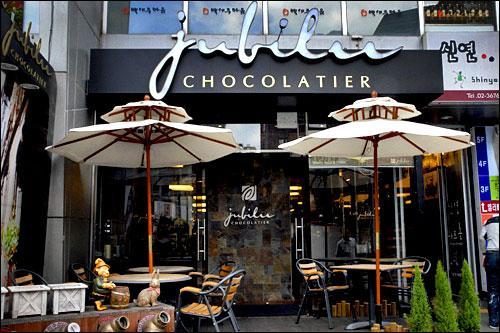
có hai chiếc ô được đặt ở bên ngoài của cửa hàng